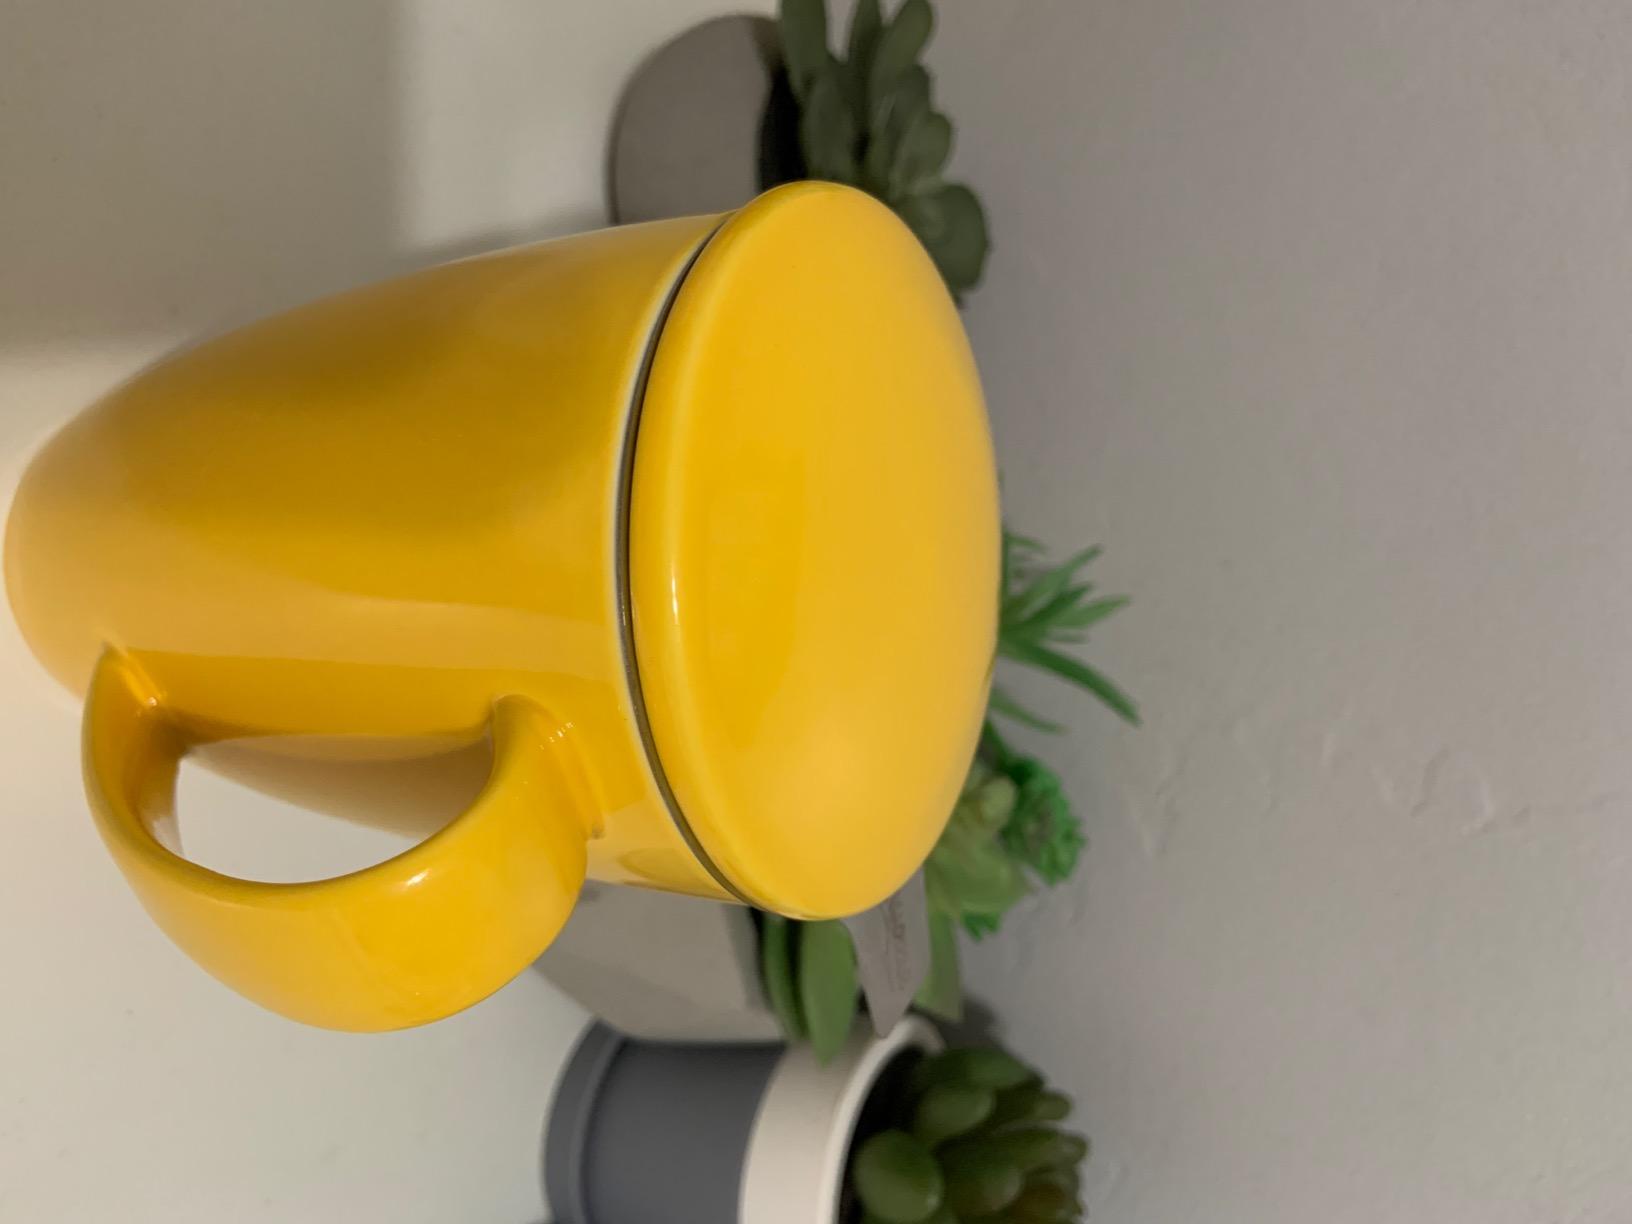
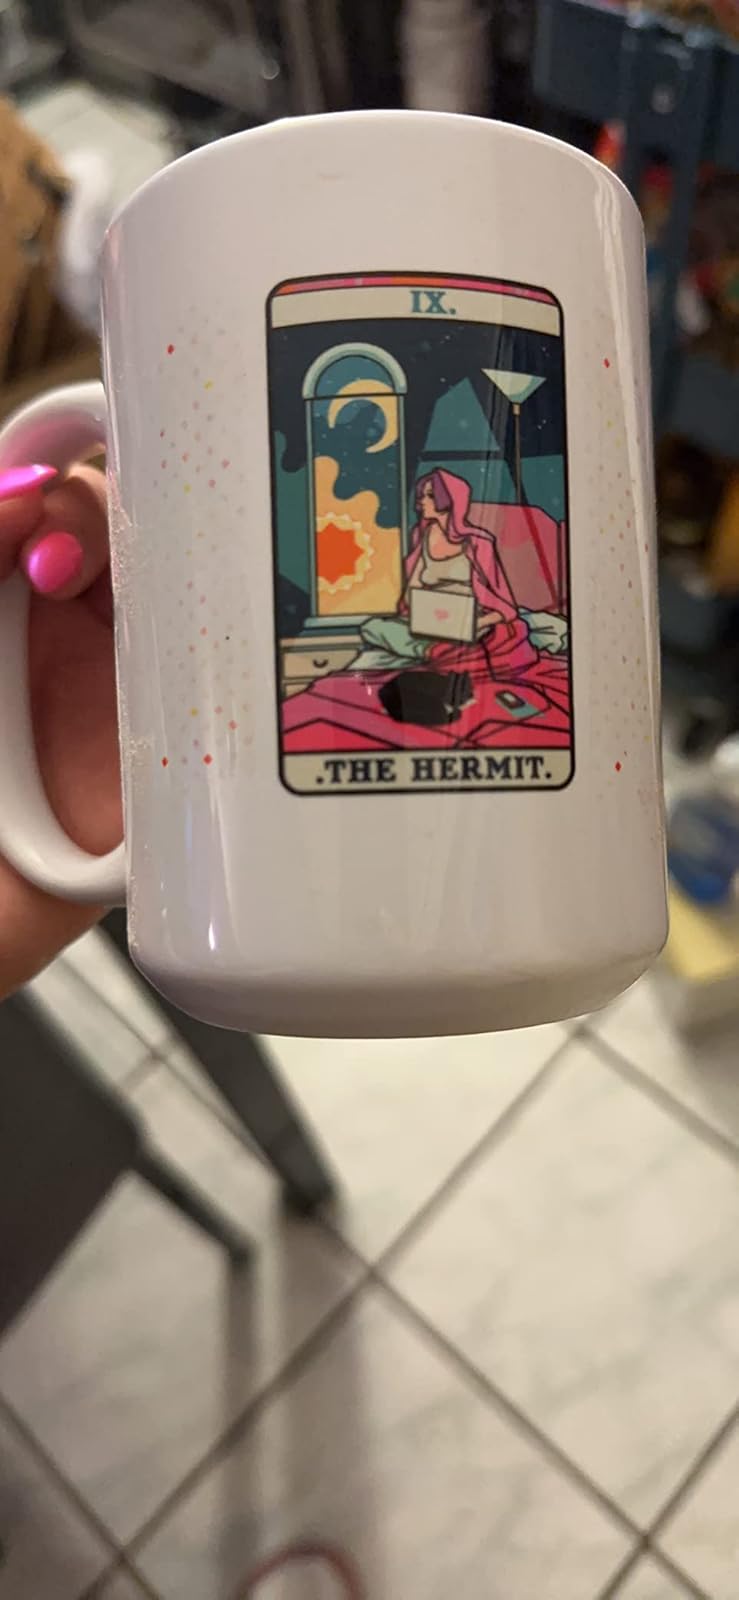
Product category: items_mug
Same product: no